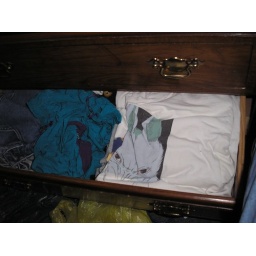
running out of space in the top shirt drawer, so I tossed some down there.